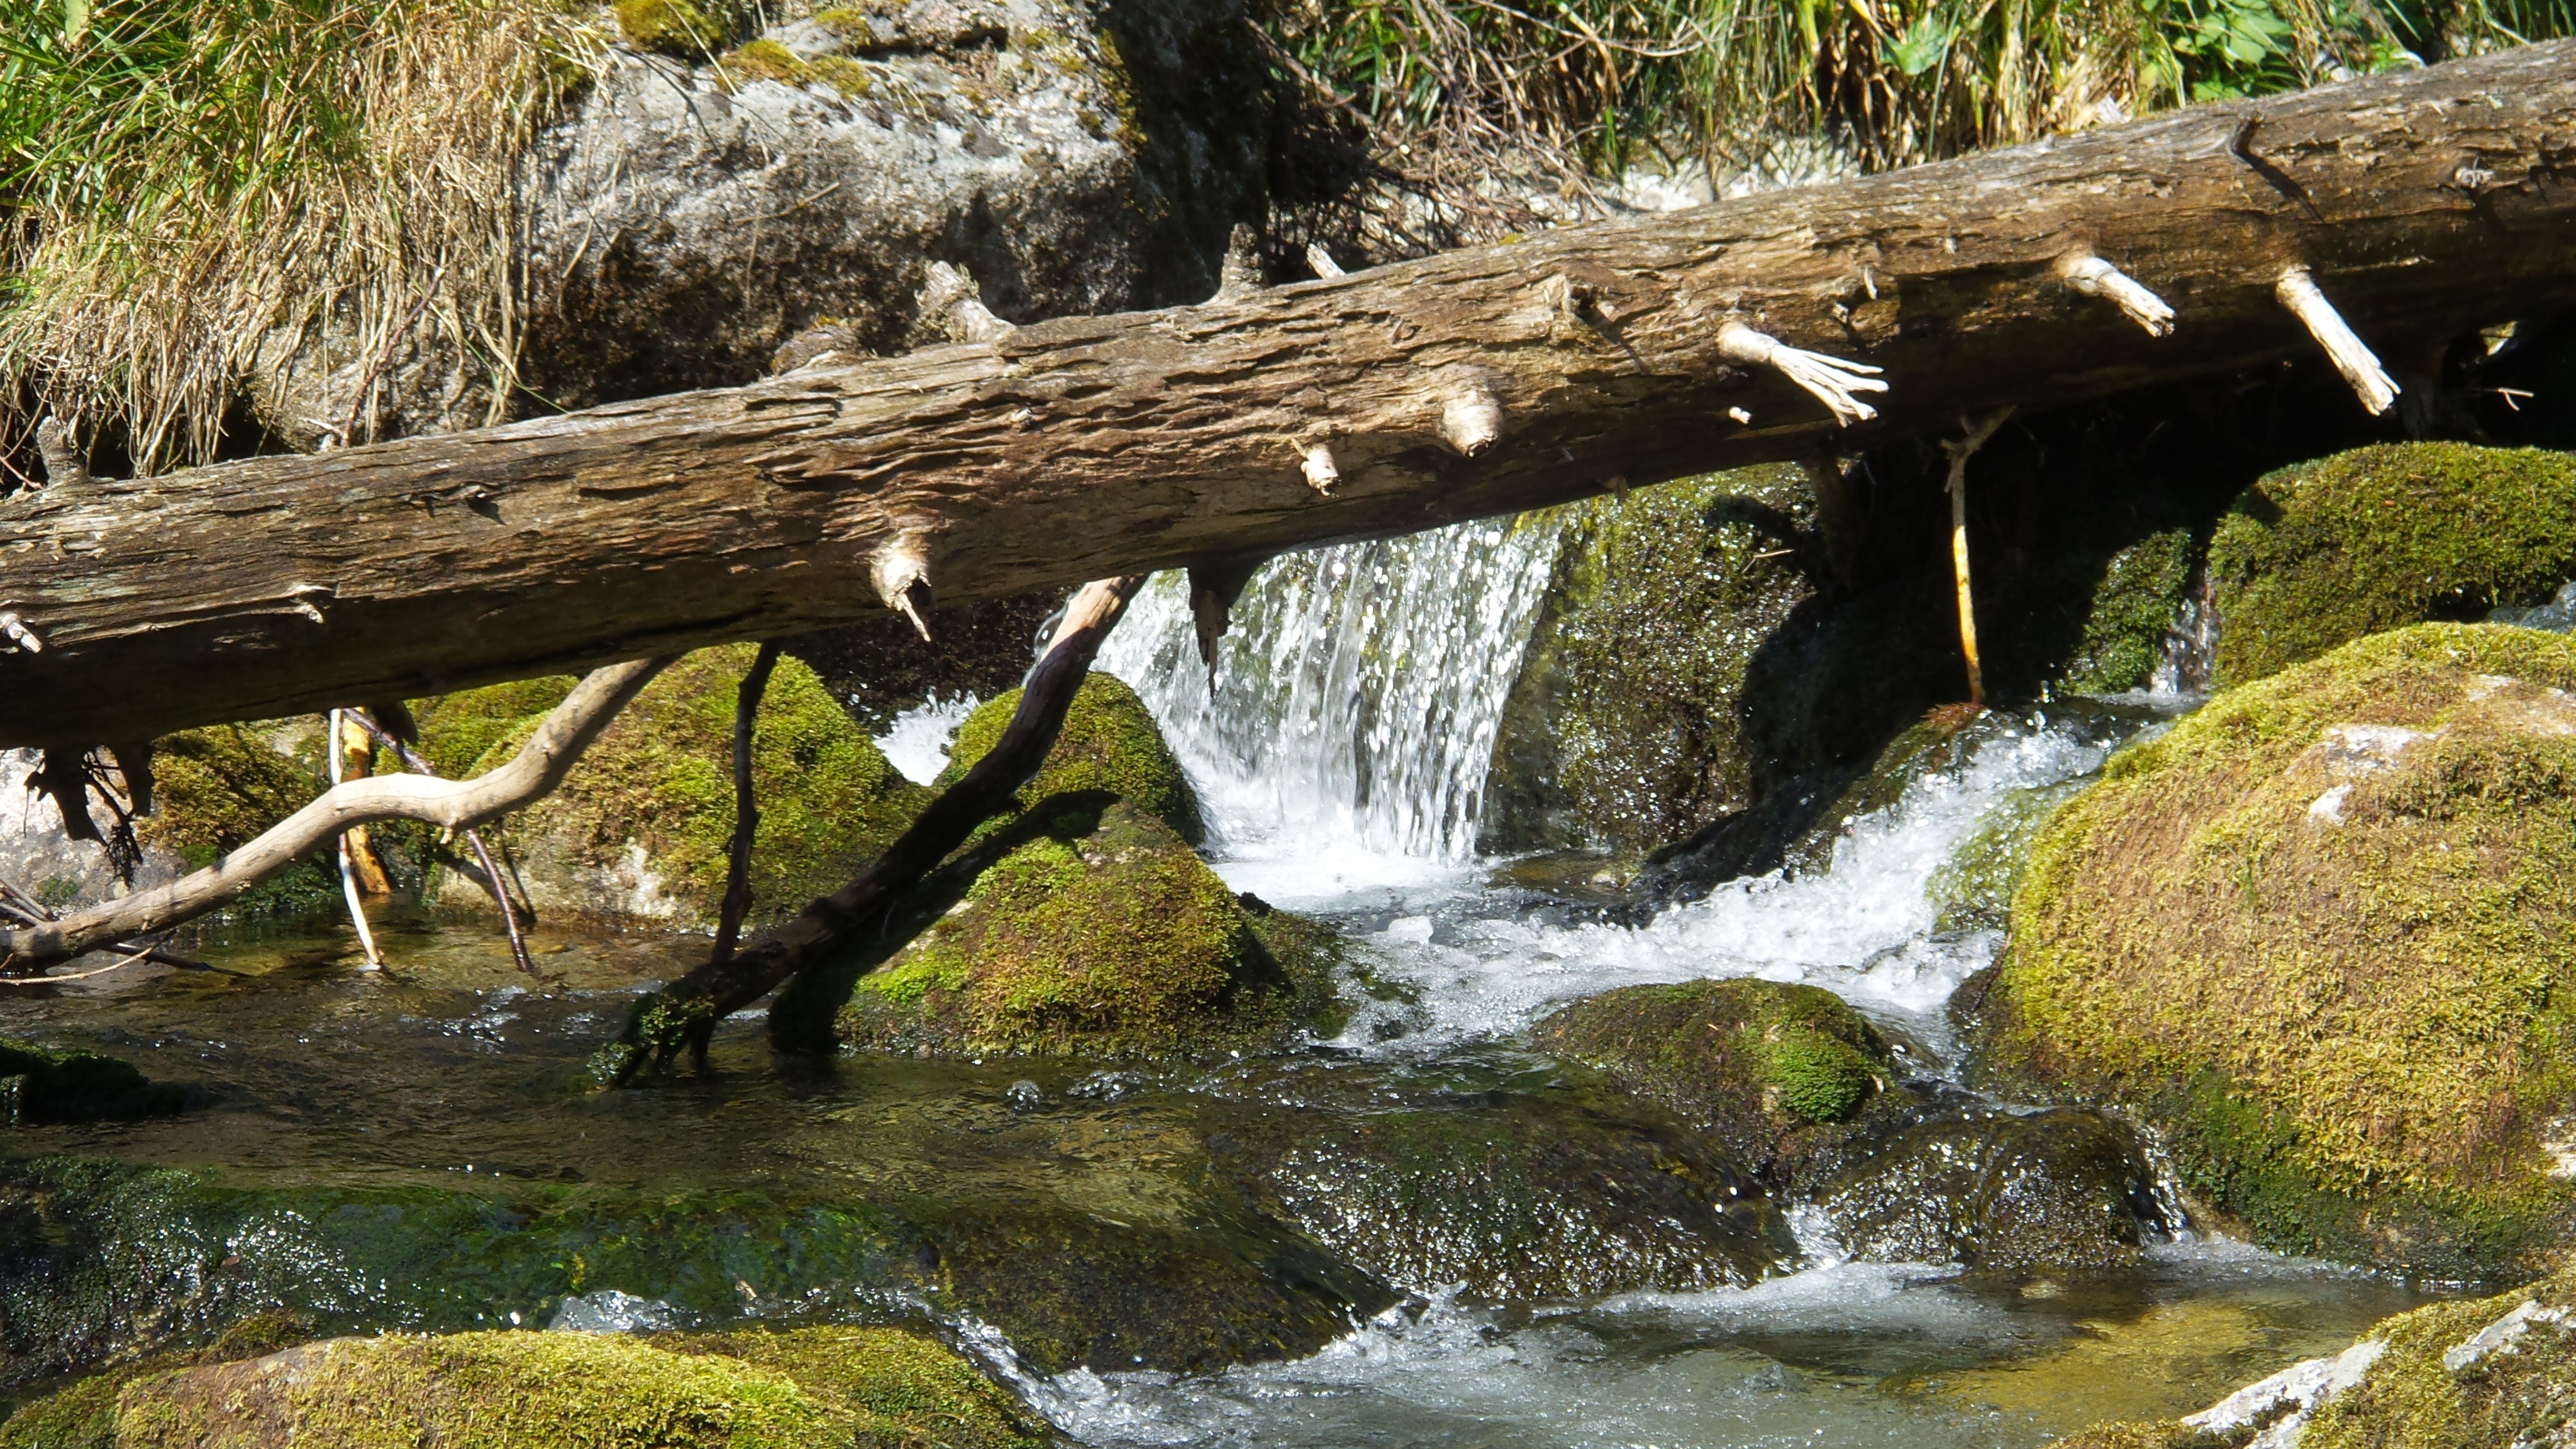
tree, water, nature, forest, rock, waterfall, creek, wilderness, mountain, flower, river, stream, jungle, autumn, rapid, botany, body of water, rainforest, woodland, water feature, watercourse, tatry